Chinese women in space

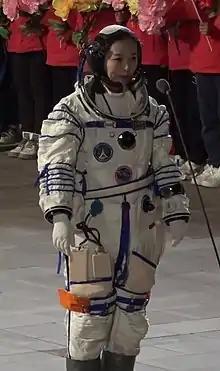
Wang Yaping, the first Chinese woman to walk in space

Wang Yaping’s space career began in 2013 aboard the Shenzhou-10 where she became the second female taikonaut. During this mission, Wang and her two colleagues successfully docked, undocked, and boarded the Tiangong-1. From the space station, she gave a live-streamed physics lesson to around 80,000 schools, reaching 60 million students and teachers. Wang returned to Earth aboard the Shenzhou-10 15 days after takeoff.